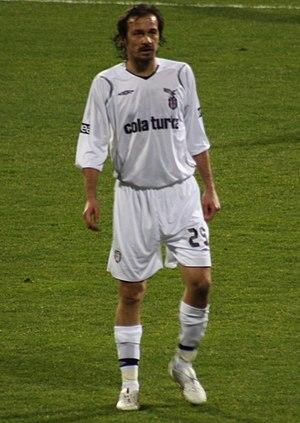
Yusuf Şimşek est un footballeur turc, milieu offensif ou meneur de jeu, né le 20 juillet 1975 à Elmali en Turquie. Il joue actuellement au club de Kayseri Erciyesspor.